San Lorenzo, Turin

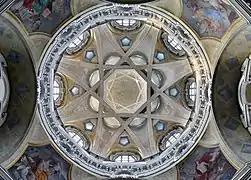
Interior view of cupola.

The architect Guarino Guarini was a great innovator in Baroque principles first developed by the great Roman Baroque architect Francesco Borromini, in particular the play with optical effects and organic "deconstruction" of the classical orders and principles of column and entablature. However, in San Lorenzo Guarini took these further. The ground plan is a kind of square which becomes an octagon at the level of the entablatures above the columns only to change again to become a Greek cross at the level of the pendentives of the vaults. Again, the base of the dome is circular in plan yet the lantern above it octagonal. The dome itself is supported by eight ribs forming a lattice similar to those found in mosques and Romanesque churches in Spain. To this superposition of - by the standards of convention - contradictory central plans is added an elliptical choir. The high altar, separated from the nave by a convex and concave archway receives natural light from a hidden dome, devices drawn from the other key Roman Baroque architect Gian Lorenzo Bernini.